Clog (British)

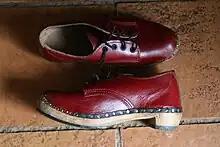
Traditional Gibson style English clogs made in Lancashire. Similar style clogs are made throughout the Kingdom. Note the plastic soling to protect the wood from wear.

A British clog is a wooden-soled clog from Great Britain. The uppers are typically leather, and many variations exist in style and fastening.